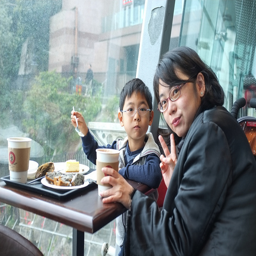
A mother and son having lunch next to a very large window.
a mother and child sitting at a table while eating a meal
A woman and child sitting at a table in a restaurant.
A woman and child eating food at a restaurant.
A women and a little boy eating at a table and posing for the camera.